Charles Meredith (banker)

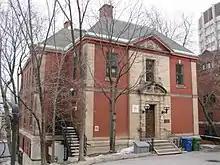
Charles Meredith House at 1130 Pine Avenue West in Montreal

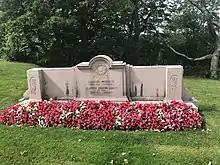
Meredith's funeral monument in Mount Royal Cemetery

In 1893, Meredith married Elspeth Hudson Angus (1858–1936), the eldest daughter of Richard B. Angus, who was a co-founder of the Canadian Pacific Railway and served as president of the Bank of Montreal. As a wedding present, Richard Angus commissioned architect Edward Maxwell to build the newlyweds a home known as "The Gatehouse" at 3674 Peel Street in Montreal (which still stands as part of the McGill Faculty of Law, known as the Angus-McIntyre House).